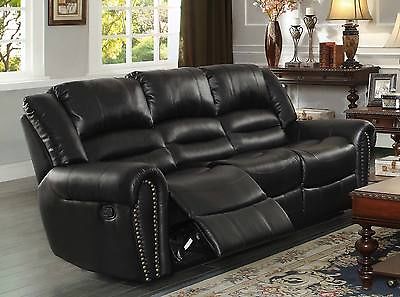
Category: sofa